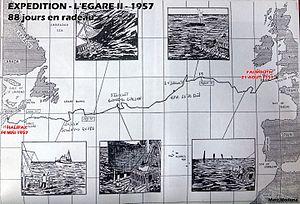
Carte de l'Expedition L'Egaré II
Marc Modena est né le 20 janvier 1927 à Fréjus, mort le 15 novembre 2011 à Dénia est un navigateur et explorateur français. Il est fils du premier guide de l'Amphithéâtre de Fréjus.